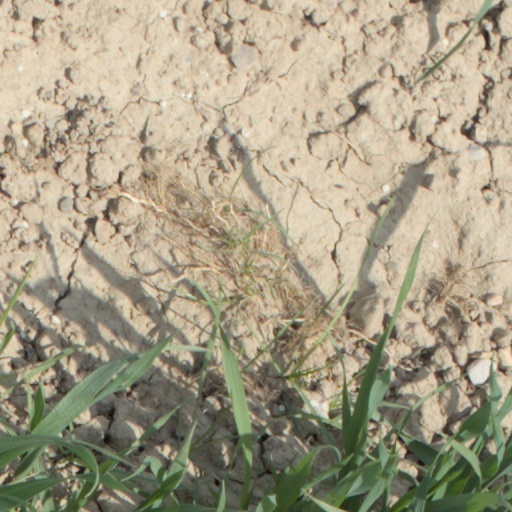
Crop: wheat